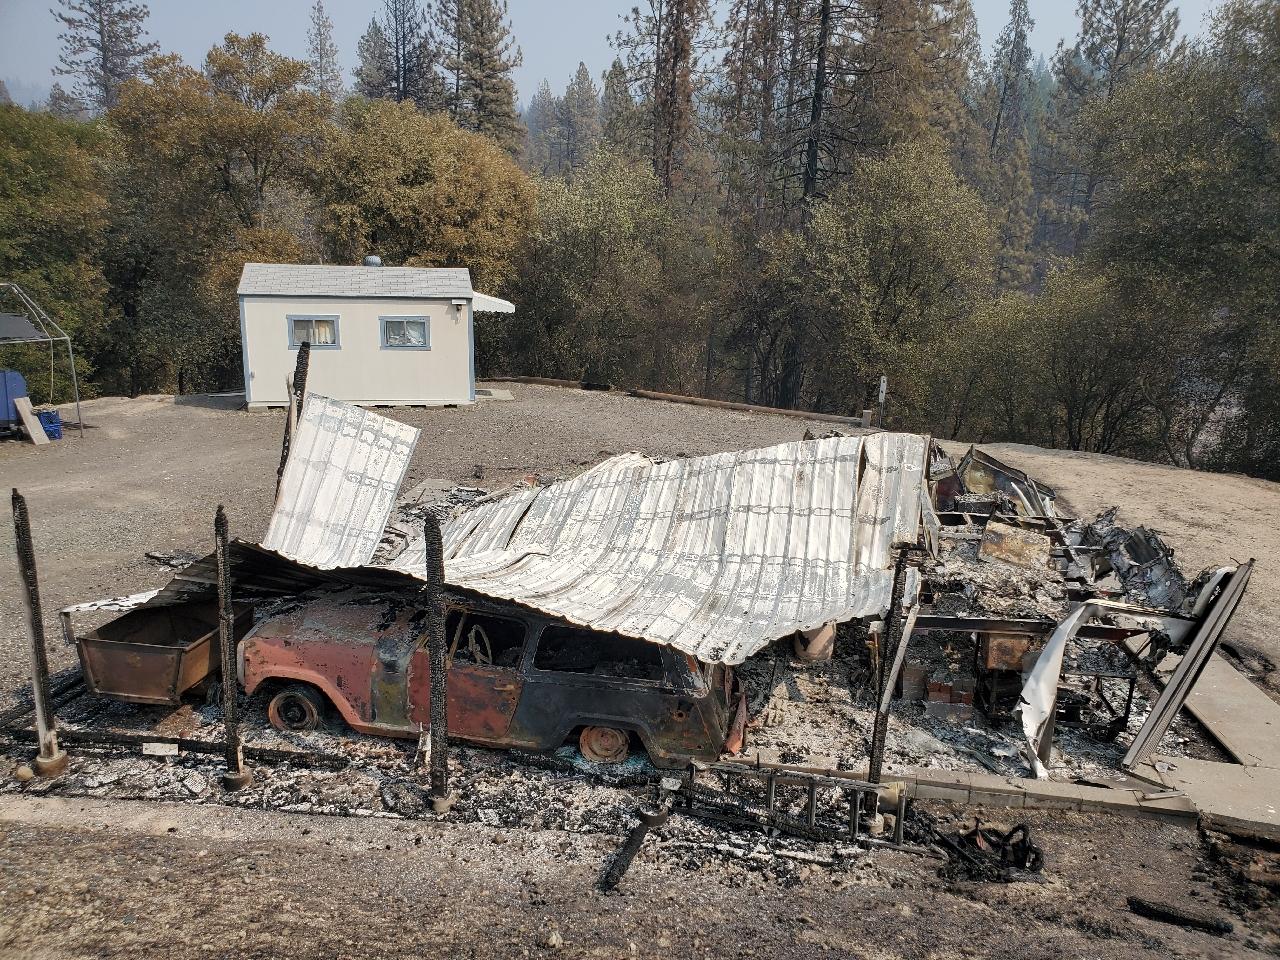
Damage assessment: destroyed